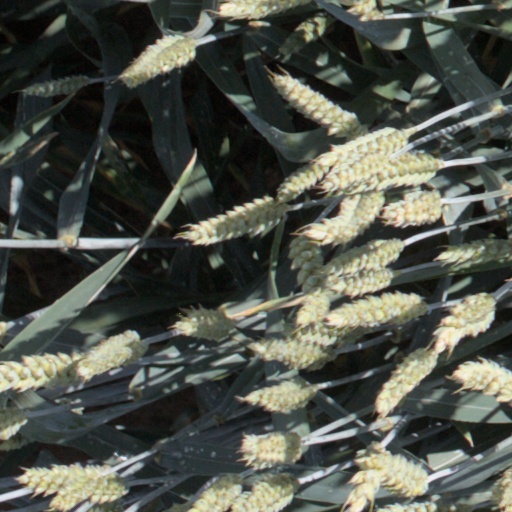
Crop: wheat